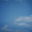
Label: cloud